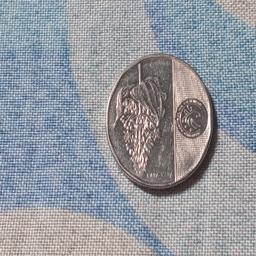
Label: 10_New_Back